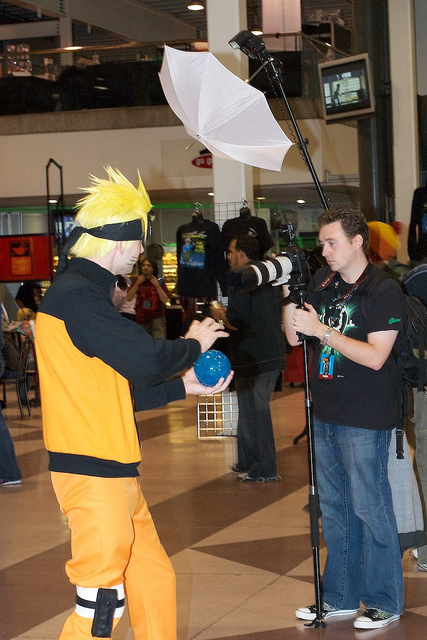
một người đàn ông đang tham gia lễ hội hoá trang và cẩm quả bóng ở trên tay